Answer in natural language. Is white colour dining table to the left of black dresser with multiple drawers? Choose between the following options: no or yes
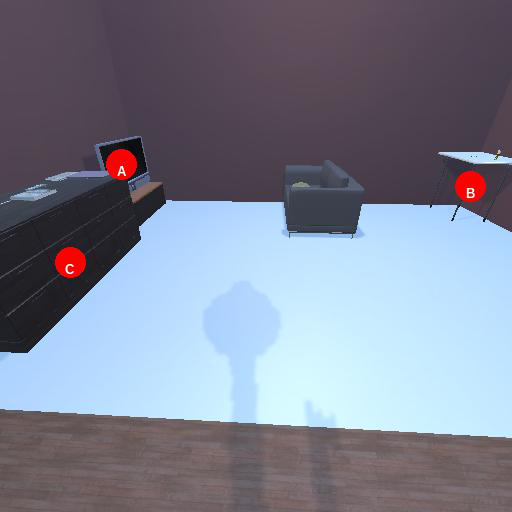
<answer>no</answer>